Dam

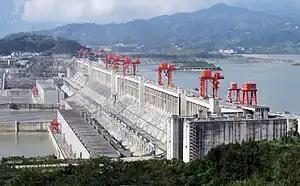
The Three Gorges Dam is a hydroelectric gravity dam, and the world's largest power station by installed capacity (22,500 MW).

The era of large dams was initiated with the construction of the Aswan Low Dam in Egypt in 1902, a gravity masonry buttress dam on the Nile River. Following their 1882 invasion and occupation of Egypt, the British began construction in 1898. The project was designed by Sir William Willcocks and involved several eminent engineers of the time, including Sir Benjamin Baker and Sir John Aird, whose firm, John Aird & Co., was the main contractor. Capital and financing were furnished by Ernest Cassel. When initially constructed between 1899 and 1902, nothing of its scale had ever before been attempted; on completion, it was the largest masonry dam in the world.